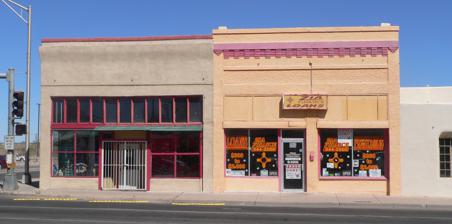
Building: Downtown Deming Historic District
Country: United States of America
Year built: 1881
Historic district in New Mexico, United States United States historic place Downtown Deming Historic District U.S. National Register of Historic Places Location Roughly bounded by Silver Ave., Pine, Maple & Copper Sts., Deming, New Mexico Coordinates 32°16′02″N 107°45′31″W / 32.26722°N 107.75861°W / 32.26722; -107.75861 Area 30 acres (12 ha) Built 1881 Architect Trost & Trost Architectural style Late Victorian, Late 19th And 20th Century Revivals, Mixed NRHP reference No. 13000769 Added to NRHP September 25, 2013 The Downtown Deming Historic District , in Deming, New Mexico , is a 30 acres (12 ha) historic district which was listed on the National Register of Historic Places in 2013.  It is roughly bounded by Silver Ave., Pine, Maple & Copper Streets. It includes 63 contributing buildings and two contributing structures . It includes: J.A. Mahoney Building (1912), 122 South Gold Avenue, designed by architects Trost & Trost , separately listed on the National Register in 1980 Deming Armory (1916), now the Deming·Luna Mimbres Museum, 301 South Silver Avenue, designed by Trost & Trost References